Question: Please indicate a possible affordance area of cup that can be used for holding
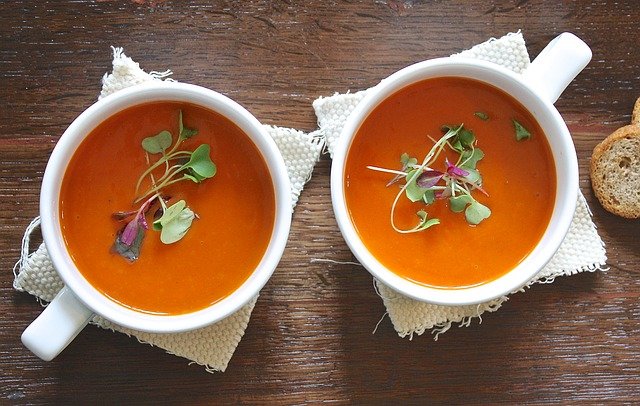
Answer: [321.5, 55, 589.5, 307]